Unna

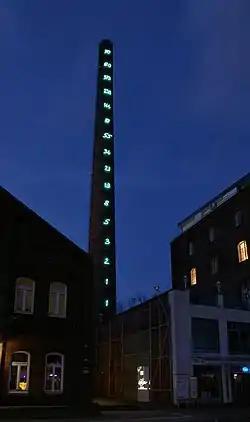
The Centre for International Light Art (CILA): Installation of Fibonacci numbers by Mario Merz.

Unna is seat of the world's only art museum dedicated exclusively to the collection and presentation of Light art, the Centre for International Light Art (CILA). It is located in the former Linden brewery, a red brick industrial building complex dating from the 19th century close to the heart of the city. Its landmark is an installation of Fibonacci numbers by Italian artist Mario Merz on the brewery's chimney (the thirteenth-century mathematician Leonardo Fibonacci lived in Pisa, twinned with Unna since 1996). The light art installations are integrated into the industrial structures of the brewery's former cellar vaults. The former brewery buildings are also home to the city library, the adult education centre (Volkshochschule), and the tourist information centre.